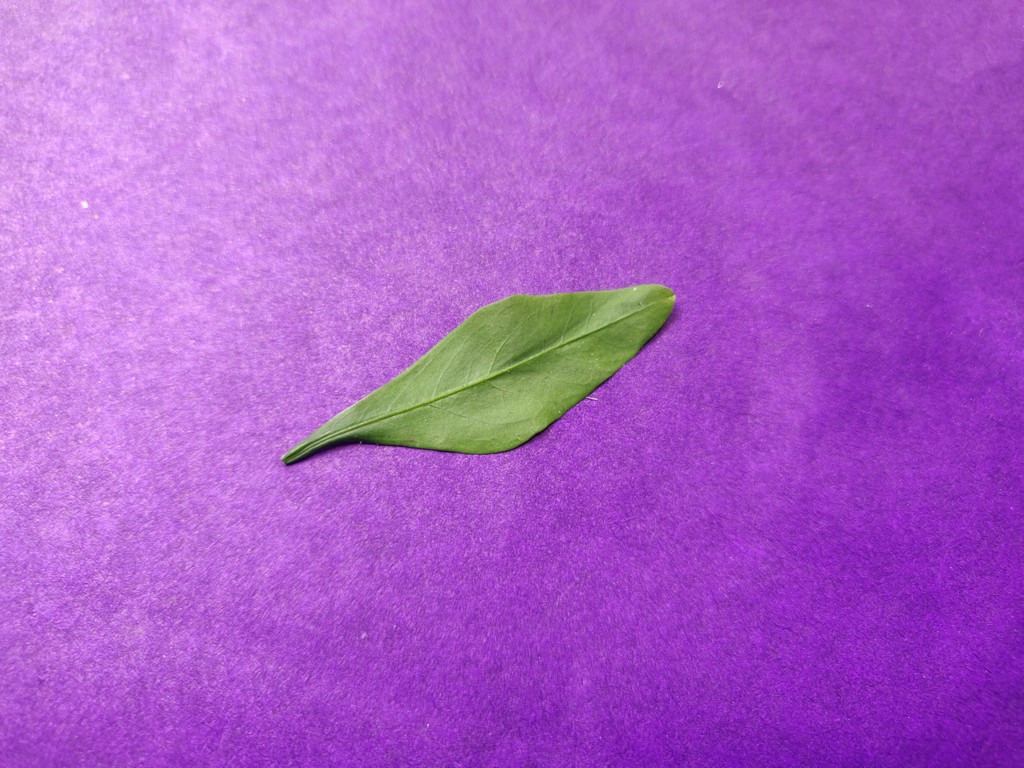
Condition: Healthy
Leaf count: single
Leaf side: front